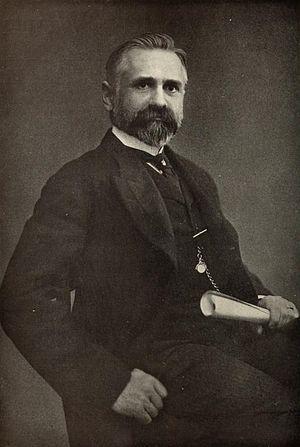
Frank Heino Damrosch est chef d'orchestre et pédagogue américain d'origine allemande.